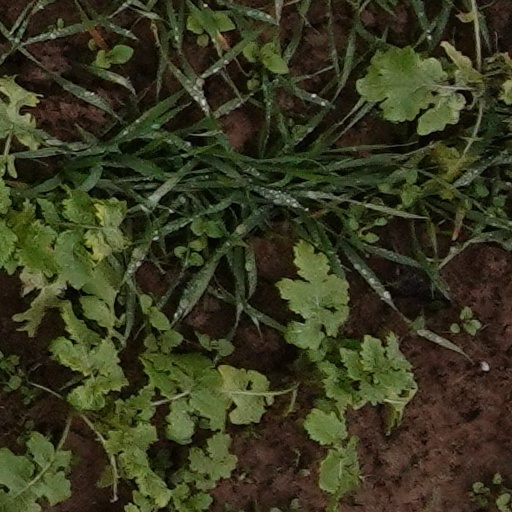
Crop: wheat